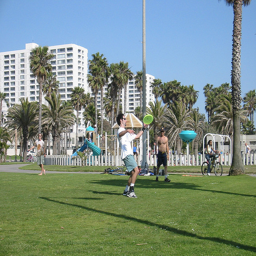
Young men playing with a frisbee in a park.
A man catches a frisbee on a sunny day in the park.
A guy catches a frisbee while another watches.
A man catching a Frisbee in a palm tree lined park.

The people are playing frisbee and there are palm trees all around.